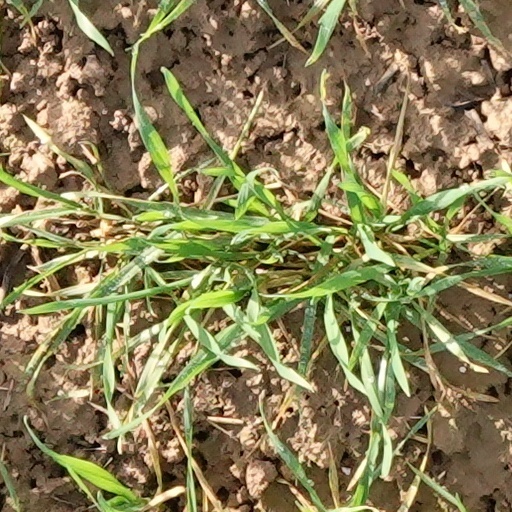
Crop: wheat